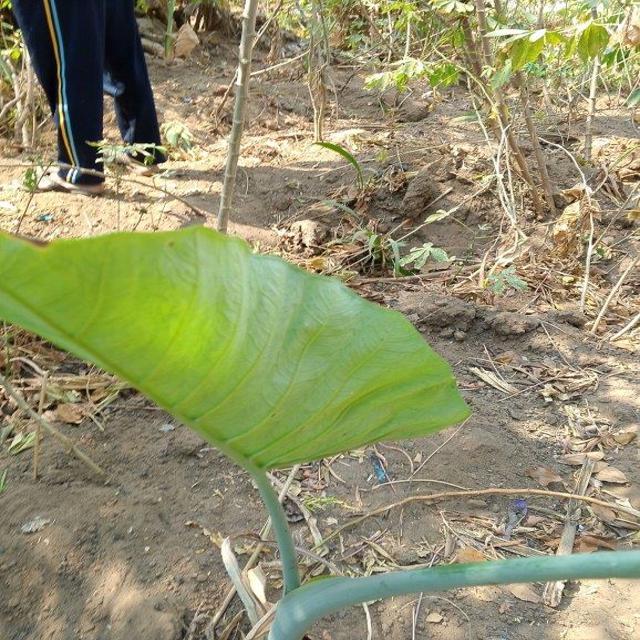
Label: Early_Blight